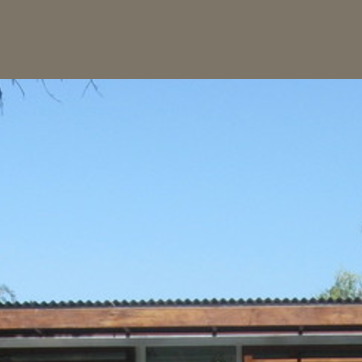
Material: sky